Buddleja

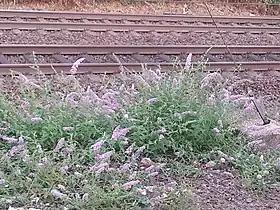
"Budleja davidii" self-sown along a railroad right-of-way at Düsseldorf, Germany (2016)

Some species commonly escape from the garden. "B. davidii" in particular is an extensive coloniser of dry open ground. In urban areas in the United Kingdom, it often self-sows on waste ground or old masonry, where it grows into a dense thicket. A number of agricultural organizations and governing authorities throughout the world have designated the plant as an invasive species or a noxious weed. It is frequently seen in the United Kingdom beside railway lines, on the sites of derelict factories and other buildings and, in the aftermath of World War II, on urban bomb sites. That earned it the popular nickname of "the bomb site plant".